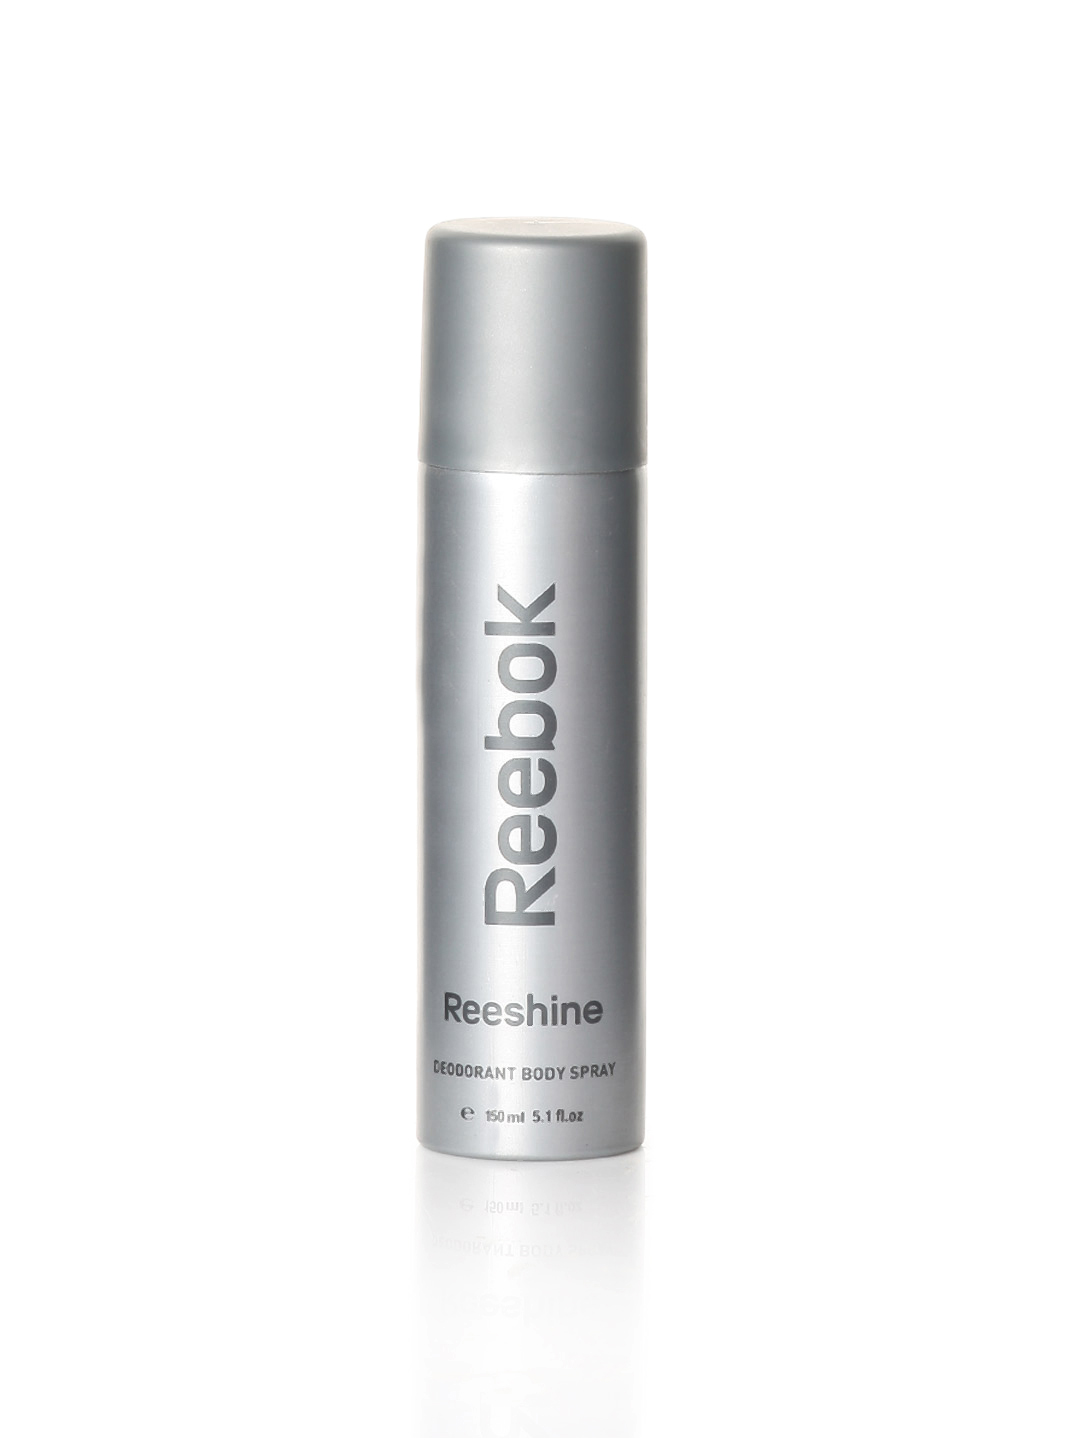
Reebok Women Reeshine Deo
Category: Personal Care / Fragrance / Deodorant
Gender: Women
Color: Silver
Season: Spring 2017
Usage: Casual